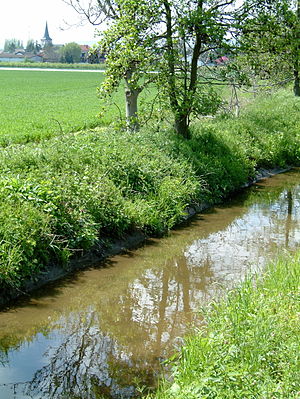
Eckbach
Eckbach er en flod i den tyske delstat Rheinland-Pfalz, og en af Rhinens bifloder fra venstre med en længde på 43 km. Den har sit udspring i den nordlige del af Pfälzer Wald ved Carlsberg-Hertlingshausen og munder ud i Rhinen ved Bobenheim-Roxheim.